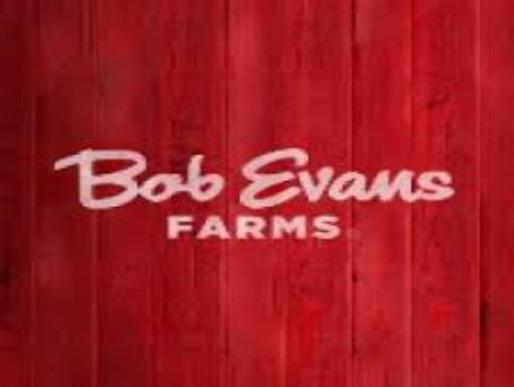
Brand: Bob Evans Restaurants
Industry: Clothes